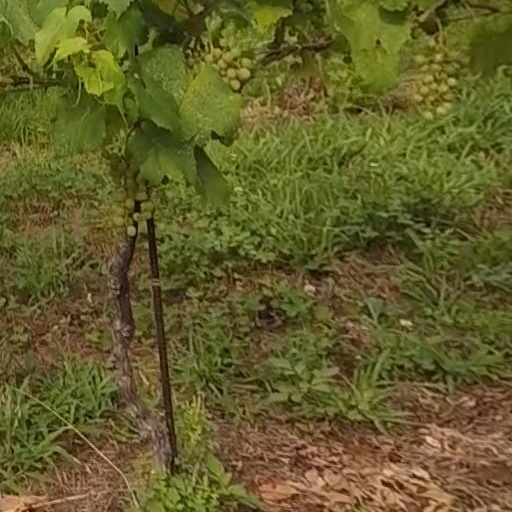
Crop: grape